Lautaro

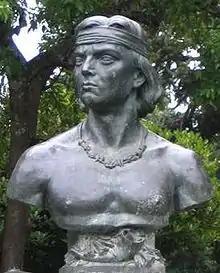
Bust of Lautaro

Lautaro (Anglicized as 'Levtaru') ( "swift hawk") (1534 – April 29, 1557) was a young Mapuche toqui known for leading the indigenous resistance against Spanish conquest in Chile and developing the tactics that would continue to be employed by the Mapuche during the long-running Arauco War. Levtaru was captured by Spanish forces in his early youth, and he spent his teenage years as a personal servant of chief conquistador Pedro de Valdivia. He graduated from servant to stableman; in this job he saw that their horses weren't godlike creates like his people thought (the biggest animal they knew was the llama). He escaped in 1551 and told his people that the conquistadores and their horses were just mortals and they could defeat them. Back among his people he was declared Toqui and led Mapuche warriors into a series of victories against the Spanish, culminating in the Battle of Tucapel in December 1553, where Pedro of Valdivia was killed. The outbreak of a typhus plague, a drought and a famine prevented the Mapuche from taking further actions to expel the Spanish in 1554 and 1555. Between 1556 and 1557, a small group of Mapuche commanded by Levtaru attempted to reach Santiago to liberate the whole of Central Chile from Spanish rule. Levtaru's attempts ended in 1557 when he was killed in an ambush by the Spanish.